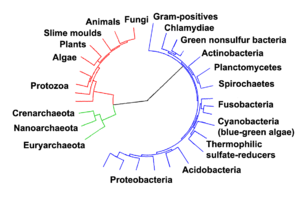
Les phyla bactériens constituent les principaux taxons, au niveau du phylum, du domaine des Eubacteria.
L'acide désoxyribonucléique ou ADN est une macromolécule biologique présente dans toutes les cellules ainsi que chez de nombreux virus. L'ADN contient toute l'information génétique, appelée génome, permettant le développement, le fonctionnement et la reproduction des êtres vivants. C'est un acide nucléique, au même titre que l'acide ribonucléique. Les acides nucléiques sont, avec les peptides et les glucides, l'une des trois grandes familles de biopolymères essentiels à toutes les formes de vie connues.
Un procaryote est un microorganisme unicellulaire dont la structure cellulaire ne comporte pas de noyau, et presque jamais d'organites membranés. Les procaryotes actuels sont les bactéries et les archées.
Les archées, ou Archaea, anciennement appelés archéobactéries, sont des microorganismes unicellulaires procaryotes, c'est-à-dire des êtres vivants constitués d'une cellule unique qui ne comprend ni noyau ni organites, à l'instar des bactéries. D'apparence souvent semblable à ces dernières, les archées ont longtemps été considérées comme des bactéries extrêmophiles particulières, jusqu'à ce que les recherches phylogénétiques sur les procaryotes, commencées en 1965, aboutissent, avec les travaux de Carl Woese et George E. Fox, à la publication en 1977 d'un arbre phylogénétique fondé sur les séquences des gènes d'ARN ribosomique des organismes étudiés, arbre dans lequel les procaryotes étaient scindés en deux domaines distincts, celui des bactéries et celui des archées. On sait aujourd'hui que l'arbre des eucaryotes prend naissance parmi des archées d'Asgård. Ainsi les archées forment un clade avec les Eukaryota mais constituent un groupe paraphylétique situé à la base de ces derniers.